Hindu nationalism

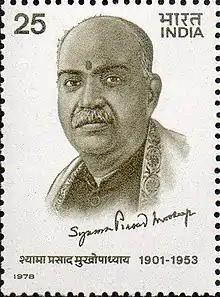
Syama Prasad Mukherjee, who founded the Hindu nationalist Bharatiya Jana Sangh, on a 1978 stamp of India

Mookerjee was the founder of the Nationalist Bharatiya Jana Sangh party, the precursor of the Bharatiya Janata Party. Mookerjee was firmly against Nehru's invitation to the Pakistani PM, and their joint pact to establish minority commissions and guarantee minority rights in both countries. He wanted to hold Pakistan directly responsible for the terrible influx of millions of Hindu refugees from East Pakistan, who had left the state fearing religious suppression and violence aided by the state.